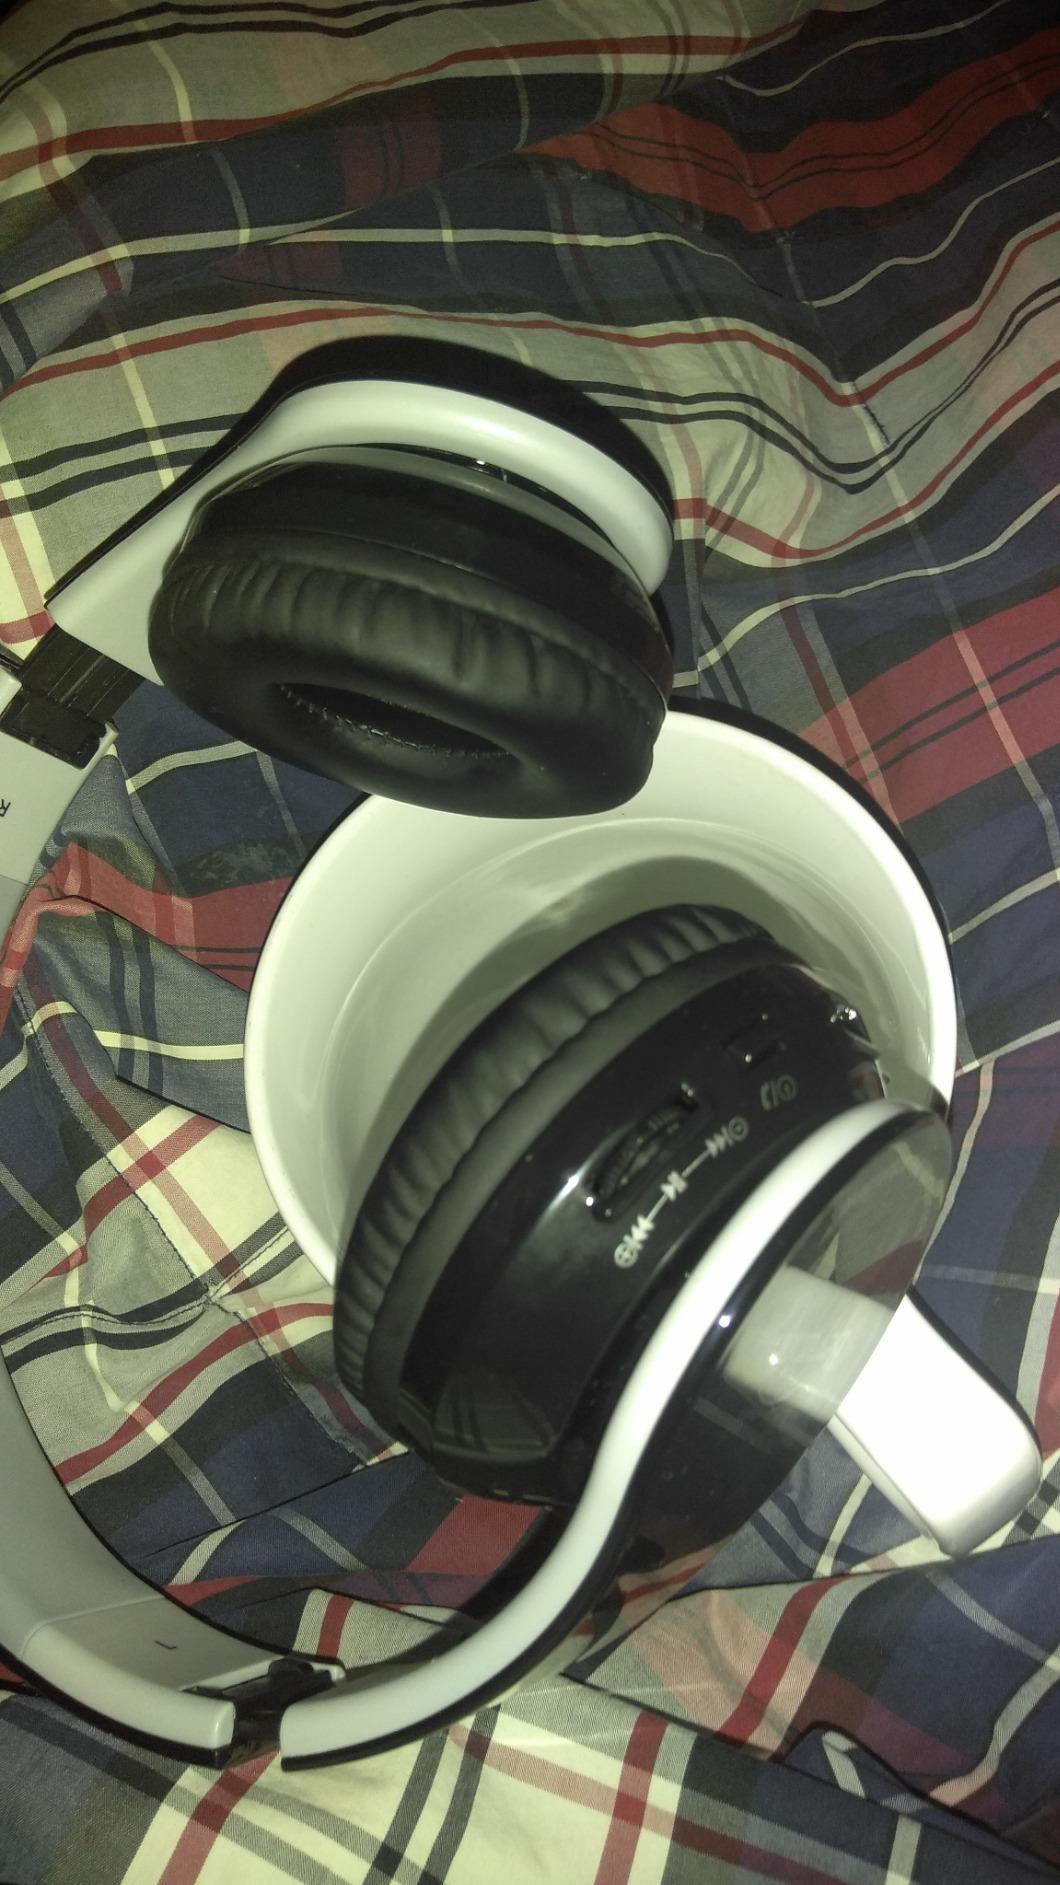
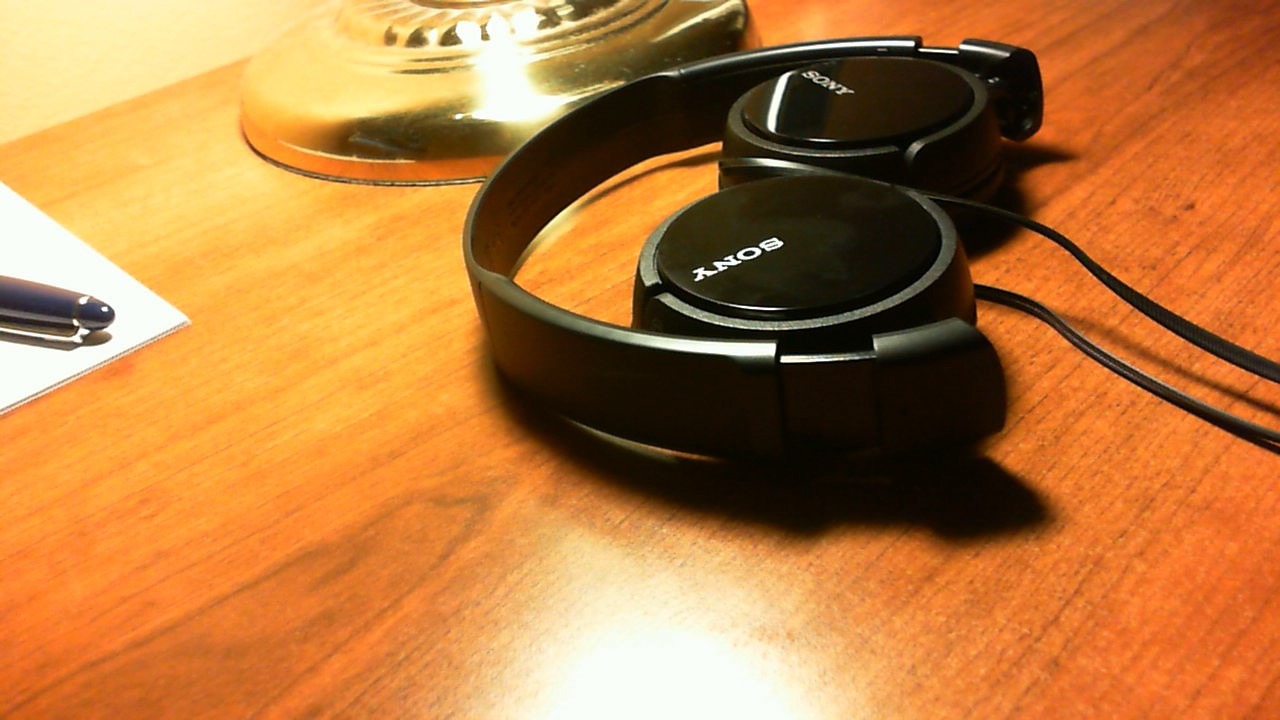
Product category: headphones
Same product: no